Energy in the United Kingdom

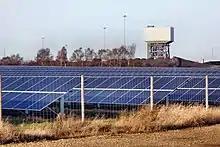
Solar farm and colliery in North Yorkshire in 2017

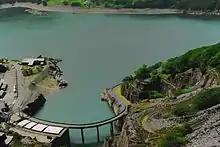
The Dinorwig Power Station lower reservoir, a 1,800MW pumped-storage hydroelectric scheme, in north Wales, and the largest hydroelectric power station in the UK

At the end of 2011, there were 230,000 solar power projects in the United Kingdom, with a total installed generating capacity of 750MW. By February 2012 the installed capacity had reached 1,000MW. Solar power use has increased very rapidly in recent years, albeit from a small base, as a result of reductions in the cost of photovoltaic (PV) panels, and the introduction of a Feed-in tariff (FIT) subsidy in April 2010. In 2012, the government said that 4million homes across the UK will be powered by the sun within eight years, representing 22,000MW of installed solar power capacity by 2020.